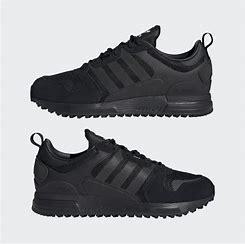
Brand: Adidas
Model: ZX 700 HD